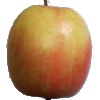
Label: Apple Pink Lady 1